Dartmouth College fraternities and sororities

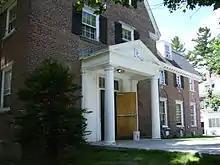
Bones Gate house, 2007

Alpha Chi Alpha, commonly called Alpha Chi"," was founded in 1956 as the "Phi Nu chapter" of Alpha Chi Rho, a national fraternal organization. A previous "Phi Nu chapter" of Alpha Chi Rho at Dartmouth had merged with the "Kappa chapter" of Phi Kappa Sigma in 1935 to become Gamma Delta Chi, a local fraternity still in existence at Dartmouth. The second "Phi Nu chapter" of Alpha Chi Rho is unrelated to the first chapter. The men of Alpha Chi Rho again broke away from the national group in 1963 and became a local fraternity named Alpha Chi Alpha. The Dartmouth chapter objected to a clause in the national fraternity organization's constitution that required all Alpha Chi Rho brothers to "accept Jesus as their lord and savior." The land and houses used by the Alpha Chi Alpha fraternity are owned by the college. Dartmouth invested $1.3 million in renovations completed in the fall of 2004, which included the razing of the "Barn" structure that was used as social space by the brothers of Alpha Chi Alpha to make way for a newly expanded basement and main floor area. Renovations on the Alpha Chi Alpha physical plant were completed in 2005.